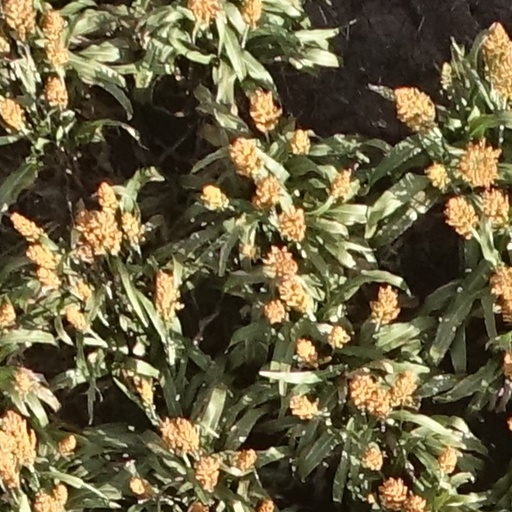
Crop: sorghum